Tjaronn Chery

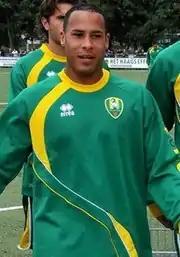
Chery pictured ahead of the club's training at ADO Den Haag.

During and after the 2012–13 season, Chery began to attract interests from clubs abroad and doubted his future at ADO Den Haag. Chances of Chery leaving the club, leading them to keen on selling him, as long as, it involves a transfer fee.